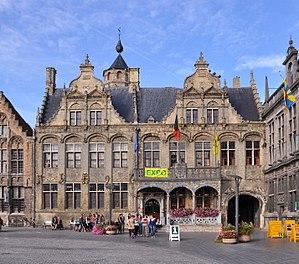
Furnes (Belgique): hôtel de ville
Cette page regroupe l'ensemble du patrimoine immobilier de la ville belge de Furnes.